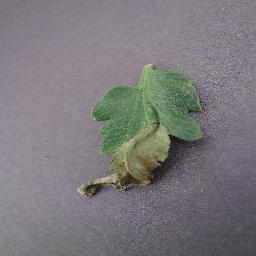
Label: Tomato___Late_blight